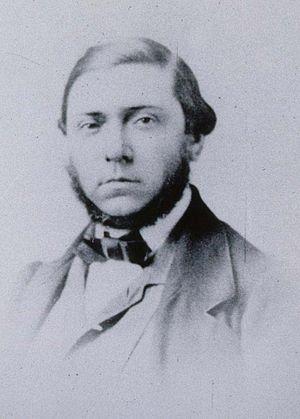
Portrait du théologien Timothée Colani datant des années 1910, d'après une photographie qui se trouve à la sacristie de l'église Saint-Nicolas à Strasbourg - coll. BNUS
Timothée Colani, né le 25 janvier 1824 à Lemé et mort le 3 septembre 1888 à Grindelwald, est un prédicateur, écrivain et professeur de théologie protestante français.
La faculté de théologie protestante de Strasbourg est une composante de l'université de Strasbourg, située à Strasbourg, sur le site du Campus central, plus particulièrement dans le Palais universitaire. L'université de Strasbourg tenant son origine du « Gymnase protestant », fondé en 1538 par le pédagogue protestant Jean Sturm, elle partage avec la faculté une histoire commune. Actuellement, elle est la seule institution française à délivrer des diplômes nationaux en théologie protestante.